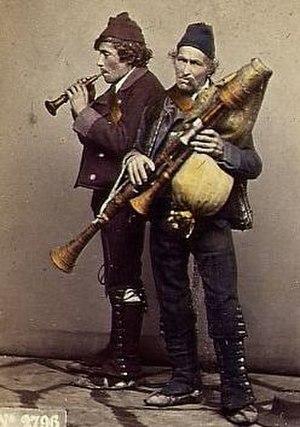
En musique, la pastorale fait référence à un sujet de caractère bucolique et champêtre, évoquant la nature.